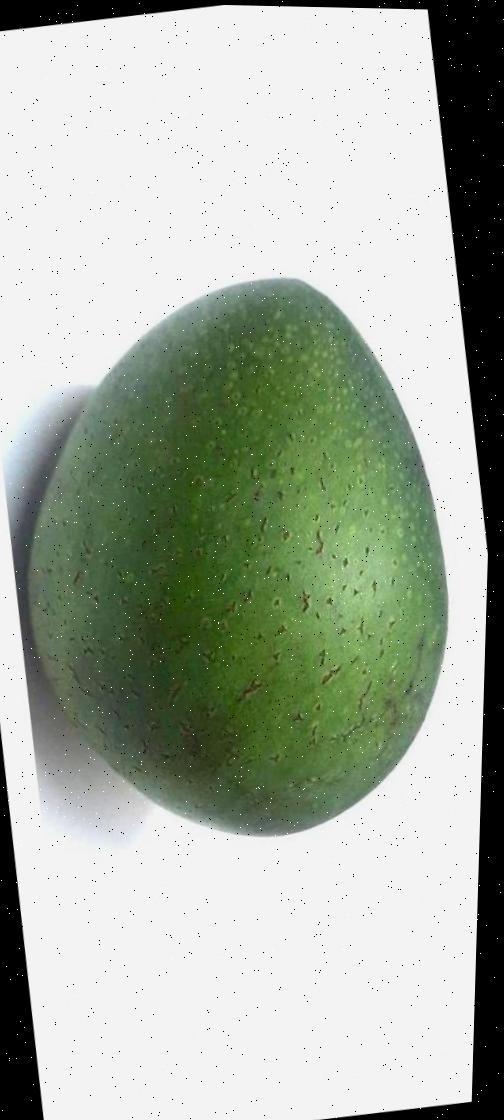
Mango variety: Ashshina Zhinuk